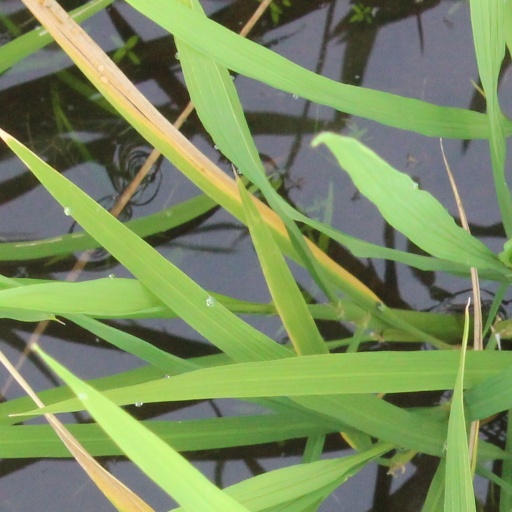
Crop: rice